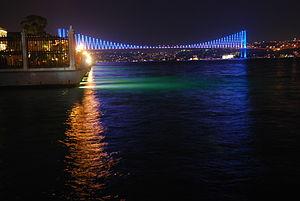
Pont du Bosphore, Istanbul
Le pont du Bosphore, aussi appelé premier pont du Bosphore, et depuis le 25 juillet 2016 pont des Martyrs du 15-Juillet, est l'un des trois ponts suspendus d'Istanbul, en Turquie.